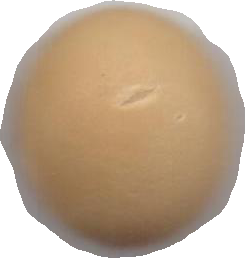
Variety: Grobogan